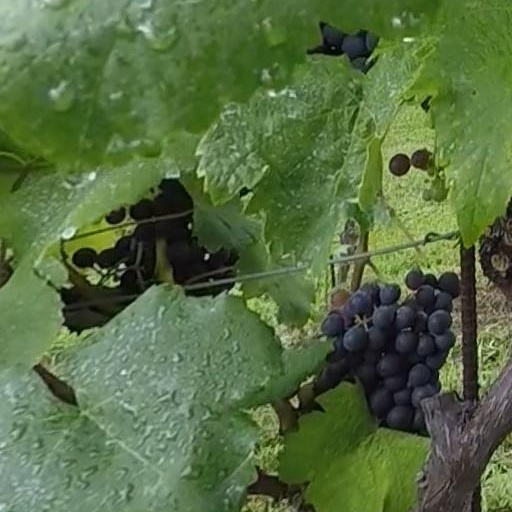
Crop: grape